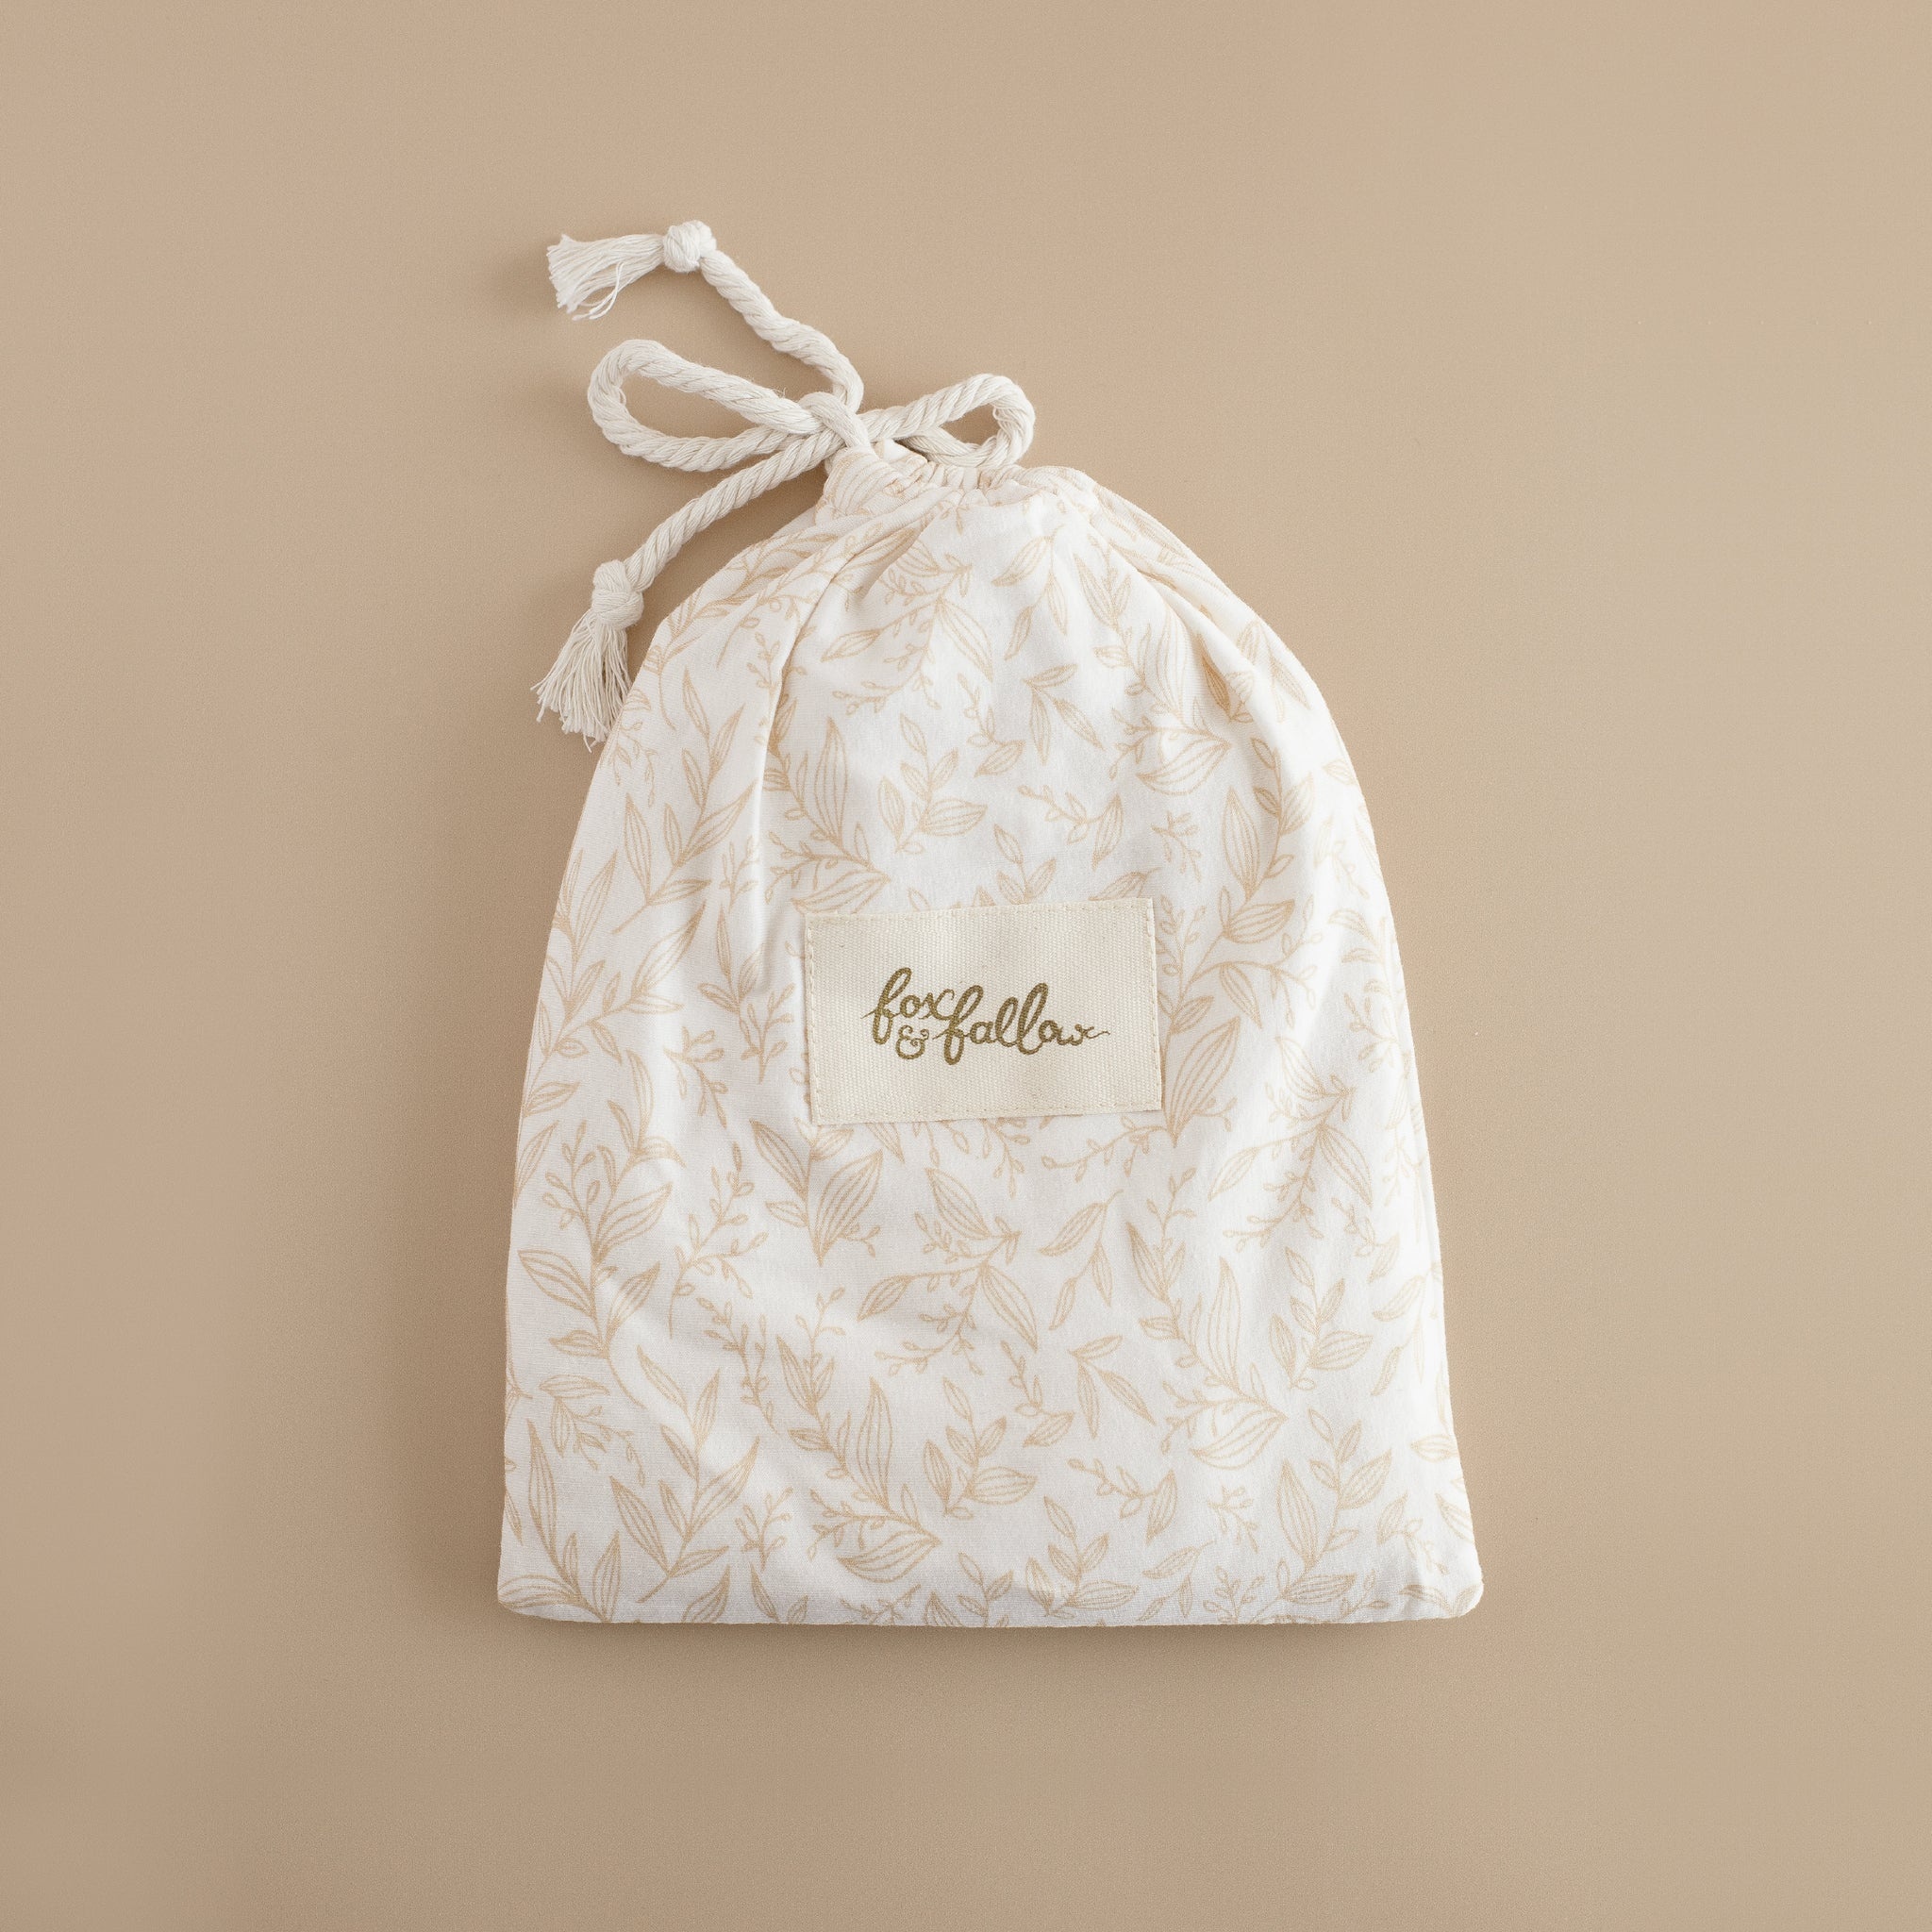
Golden Vines Organic Fitted Bassinet Sheet/Change Pad Cover
Our new 2025 collection is here and there's so many stunning sheets to choose from! Introducing our new luxe bassinet sheets - a long-awaited addition to our baby bedding range! Super soft and safe for your baby's skin, our luxury fitted sheets are made from a super soft and stretchy organic cotton jersey blend that's GOTS and Oeko-Tex Standard 100 certified, so you can be sure they’re safe for your little one. High quality, machine washable and super versatile, each organic fitted sheet can easily stretch to fit most standard bassinets (including Sacred Bundle ) and change pads and mats (including Baby Bunting ). Material: Super soft and stretchy, they're made from a GOTS certified 100% organic blend of 95% cotton / 5% jersey that keeps them warm in winter and cool in summer. Digitally printed with safe Oeko-Tex Standard 100 inks . Size: 80 x 40 x 12cm / 31.5 x 15.7 x 4.72 inches but can comfortably stretch to 87 x 47cm. Packaging: Packaged in a matching cotton jersey bag with cotton woven logo label and gold foiled swing tag. Designed in Australia, printed in China. Care Instructions: Our luxe fitted sheets are super soft and easy to care for (hello machine washable!) and even get softer the more you wash them! But we do recommend for the first wash that you wash them separately in cold water with a mild detergent to avoid colours running. Please avoid washing them with dark coloured items or any items that may snag the fabric (i.e. velcro, zips or hooks) - a wash bag is also recommended. Simply wash and then hang them out to dry. Use cool iron. Do not dry clean, bleach or tumble dry. Keep away from away from heat or flame. Safe Sleeping Guidelines: Imagery shown is for photography purposes only. Please observe safe sleeping guidelines and ensure you do not cover your baby's head while sleeping and that blankets are tucked in securely at the ends and edges of cots and bassinets to ensure they do not cover your baby's face. Please also ensure no toys, pillows or cot bumpers are left in your baby's cot while sleeping.
Brand: Fox and Fallow
Category: Furniture > Baby & Toddler Furniture > Bassinets & Cradles > Folding Bassinets